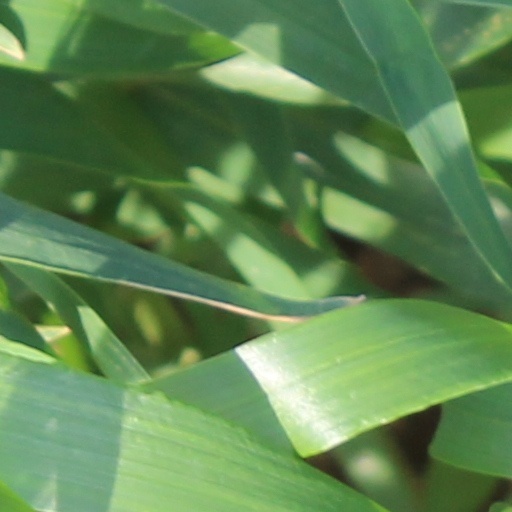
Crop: wheat